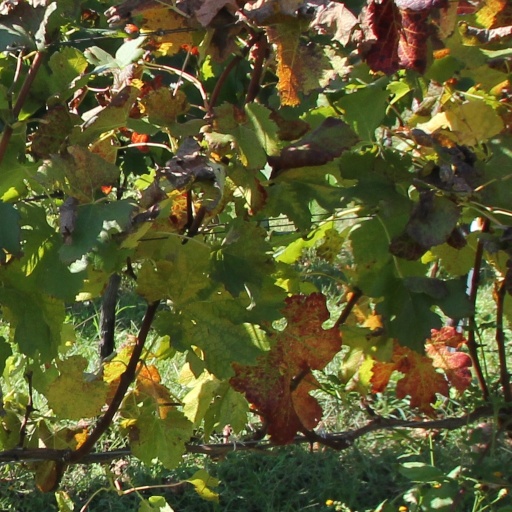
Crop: grape